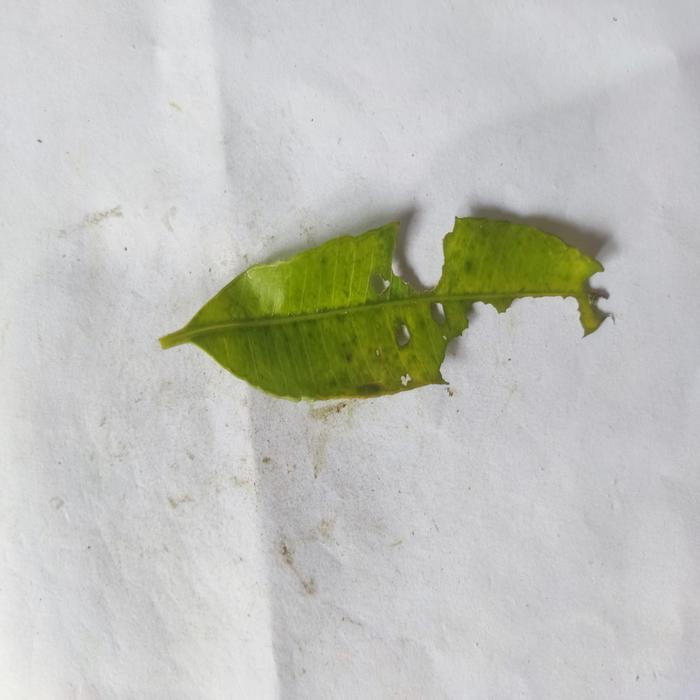
Crop: Hog Plum
Leaf condition: Anthracnose